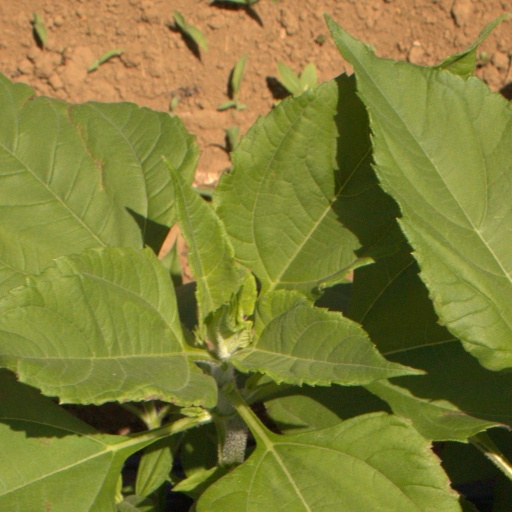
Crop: Jerusalem artichoke